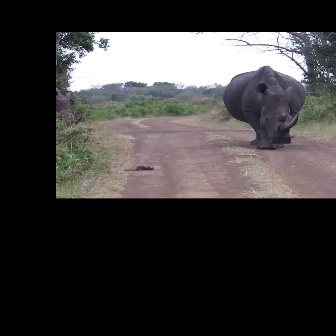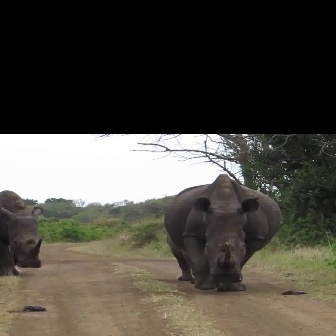
  Please identify the target specified by the bounding box [221,65,306,150] in the first image and locate it in the second image. Return the coordinates in [x_min,y_min,x_max,y_max] format.
Answer: [163,173,282,292]